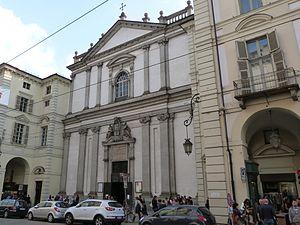
L'architecture baroque à Turin correspond à une période architecturale allant de la deuxième moitié du XVIᵉ siècle à la fin du XVIIᵉ siècle. La ville de Turin conserve aujourd'hui encore le caractère qu'a voulu lui donner le duc de Savoie Emmanuel-Philibert, qui, en 1562, transféra sa capitale de Chambéry à Turin et dut, à une époque où l'absolutisme commençait à s’épanouir, faire le choix d'une architecture affirmant l'autorité de l'État et du monarque. Les façades des palais sont ici beaucoup plus sobres et rigoureuses qu'à Rome. Le baroque est ici rationnel et donne à la ville un air de gravité.